My Neighbors the Yamadas

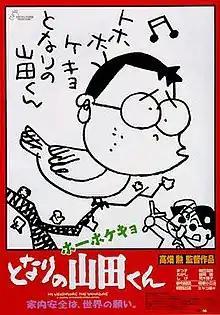
Theatrical release poster

is a 1999 Japanese animated comedy film written and directed by Isao Takahata, animated by Studio Ghibli for Tokuma Shoten, Nippon Television Network, Hakuhodo and Buena Vista Home Entertainment, and distributed by Shochiku. It is based on the yonkoma manga "Nono-chan" by Hisaichi Ishii. A slice of life comedy-drama, the film stars Hayato Isobata, Masako Araki, Naomi Uno, Touru Masuoka, Yukiji Asaoka, Akiko Yano, and Kosanji Yanagiya. Unlike the other films of Studio Ghibli, the film is presented in a stylized comic strip aesthetic, a departure from the traditional anime style of the studio's other works.